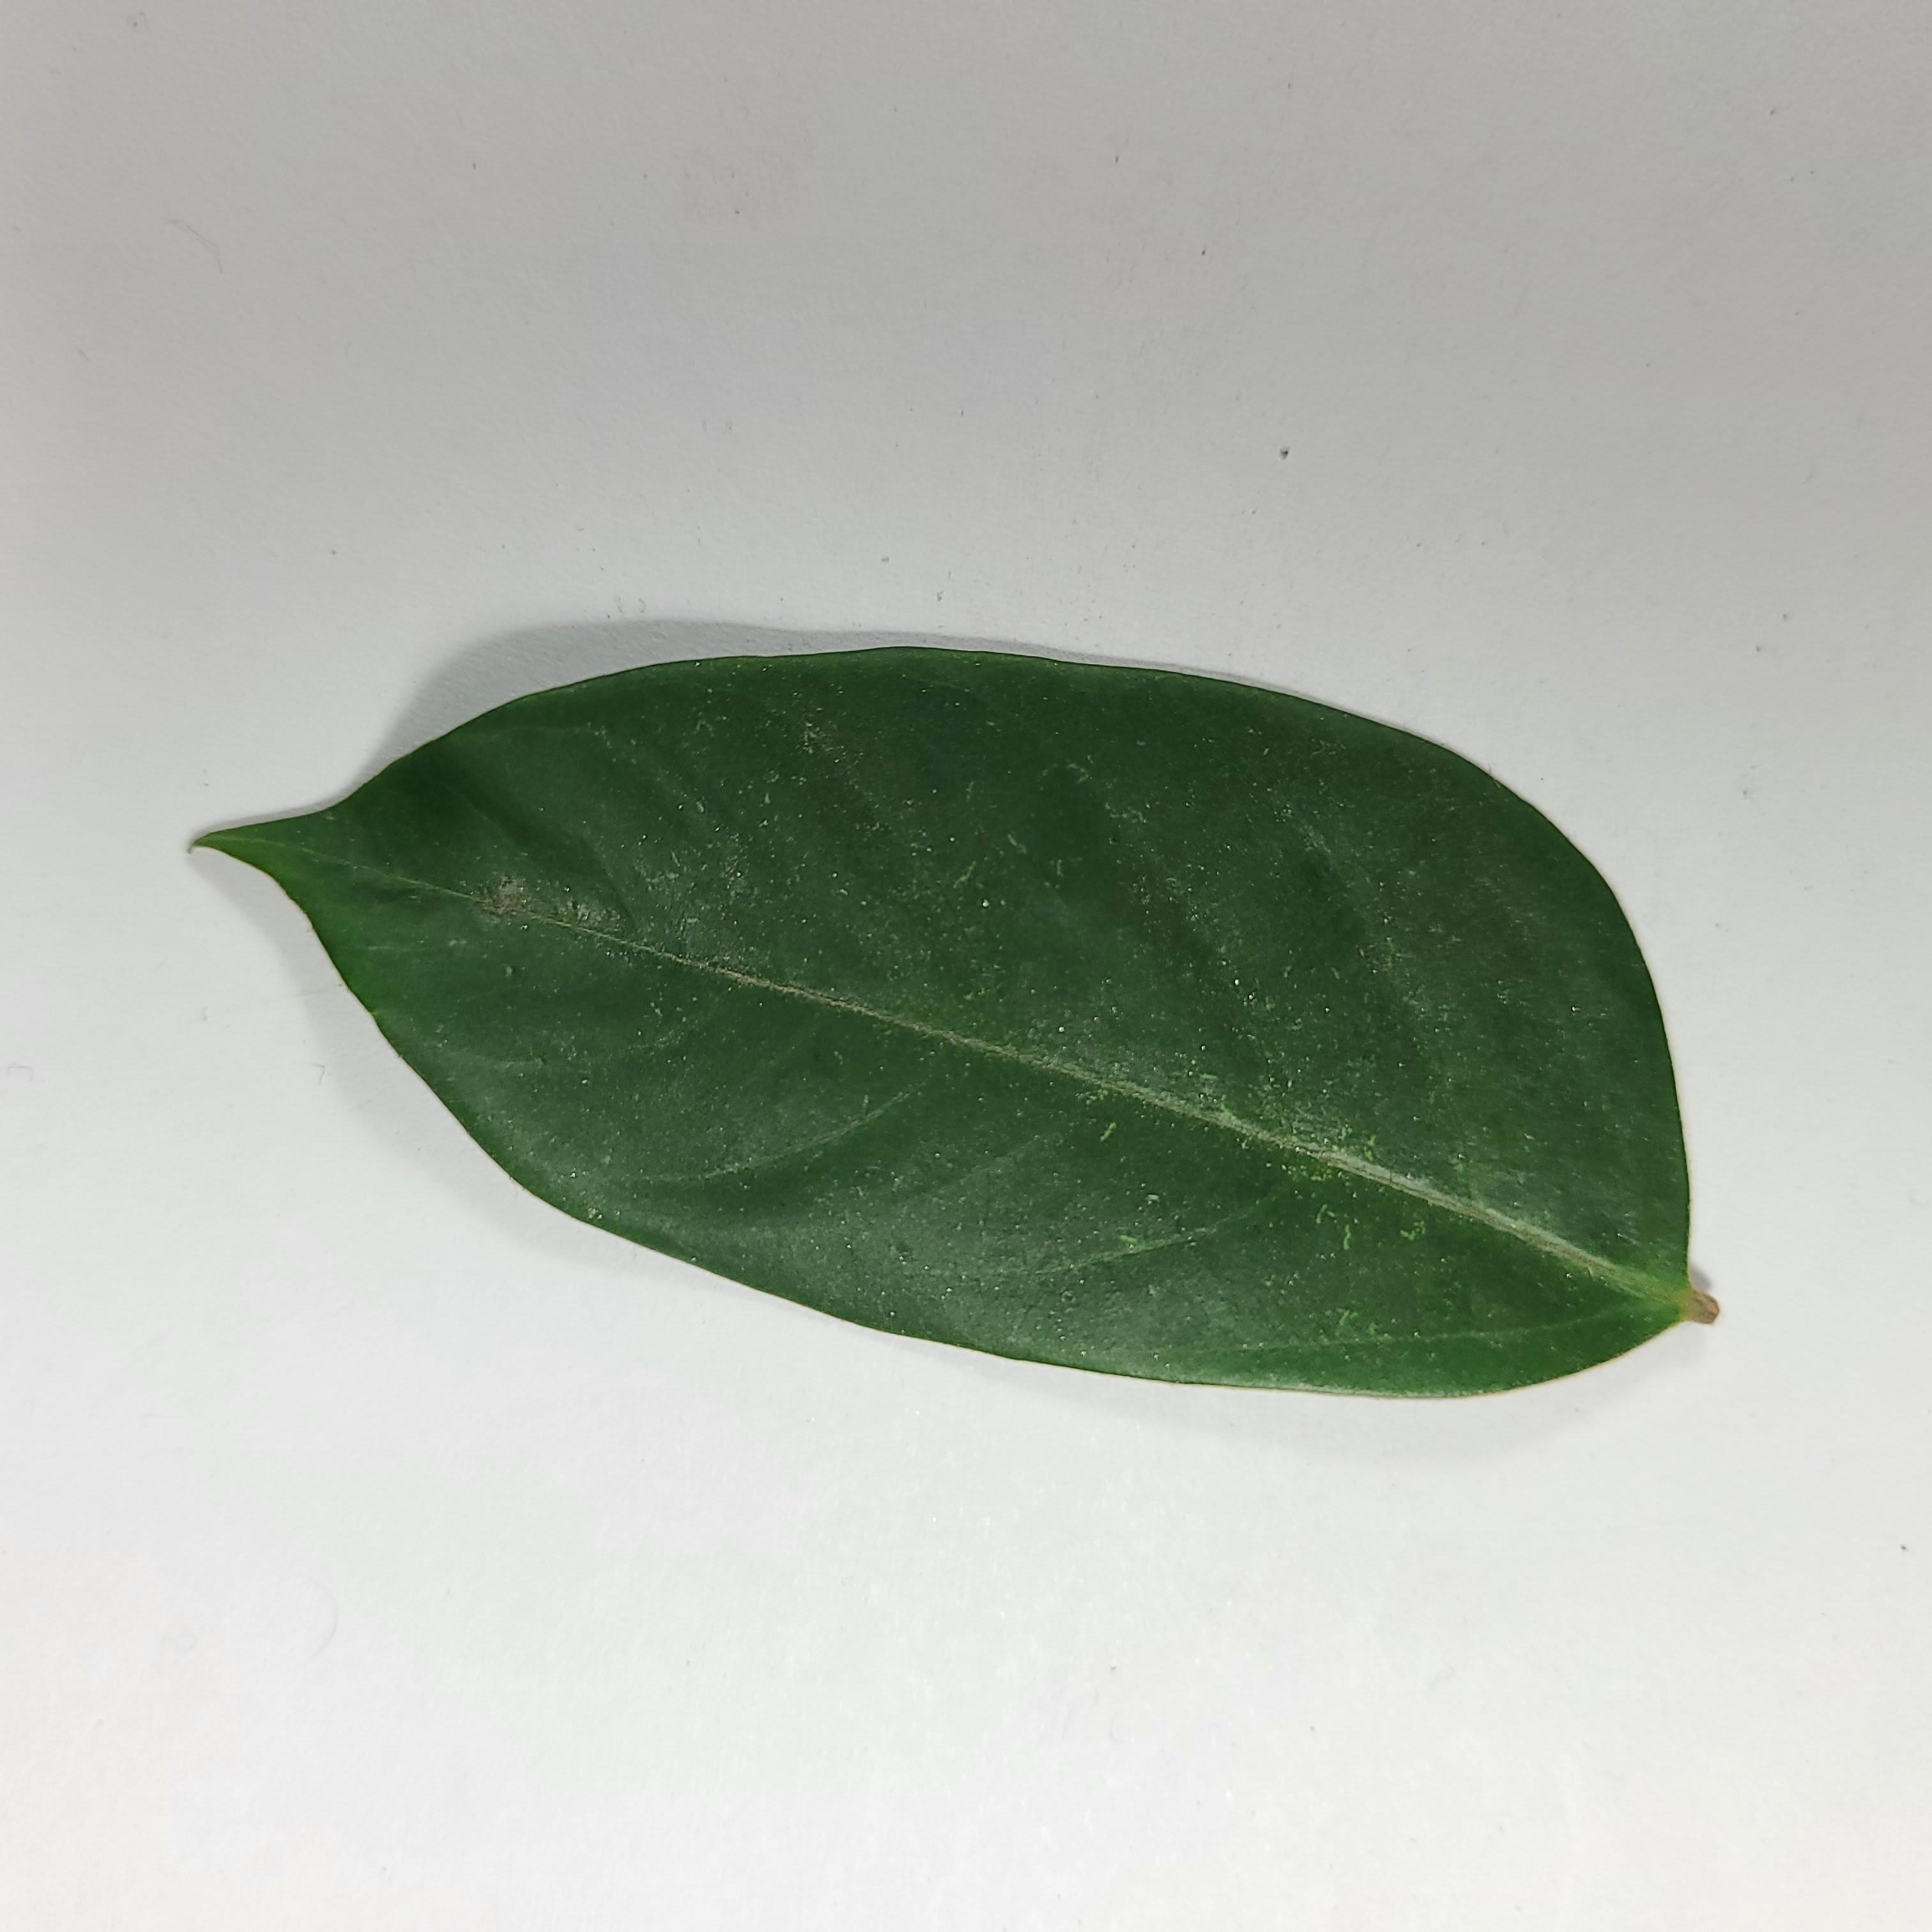
Label: Healthy Leaves